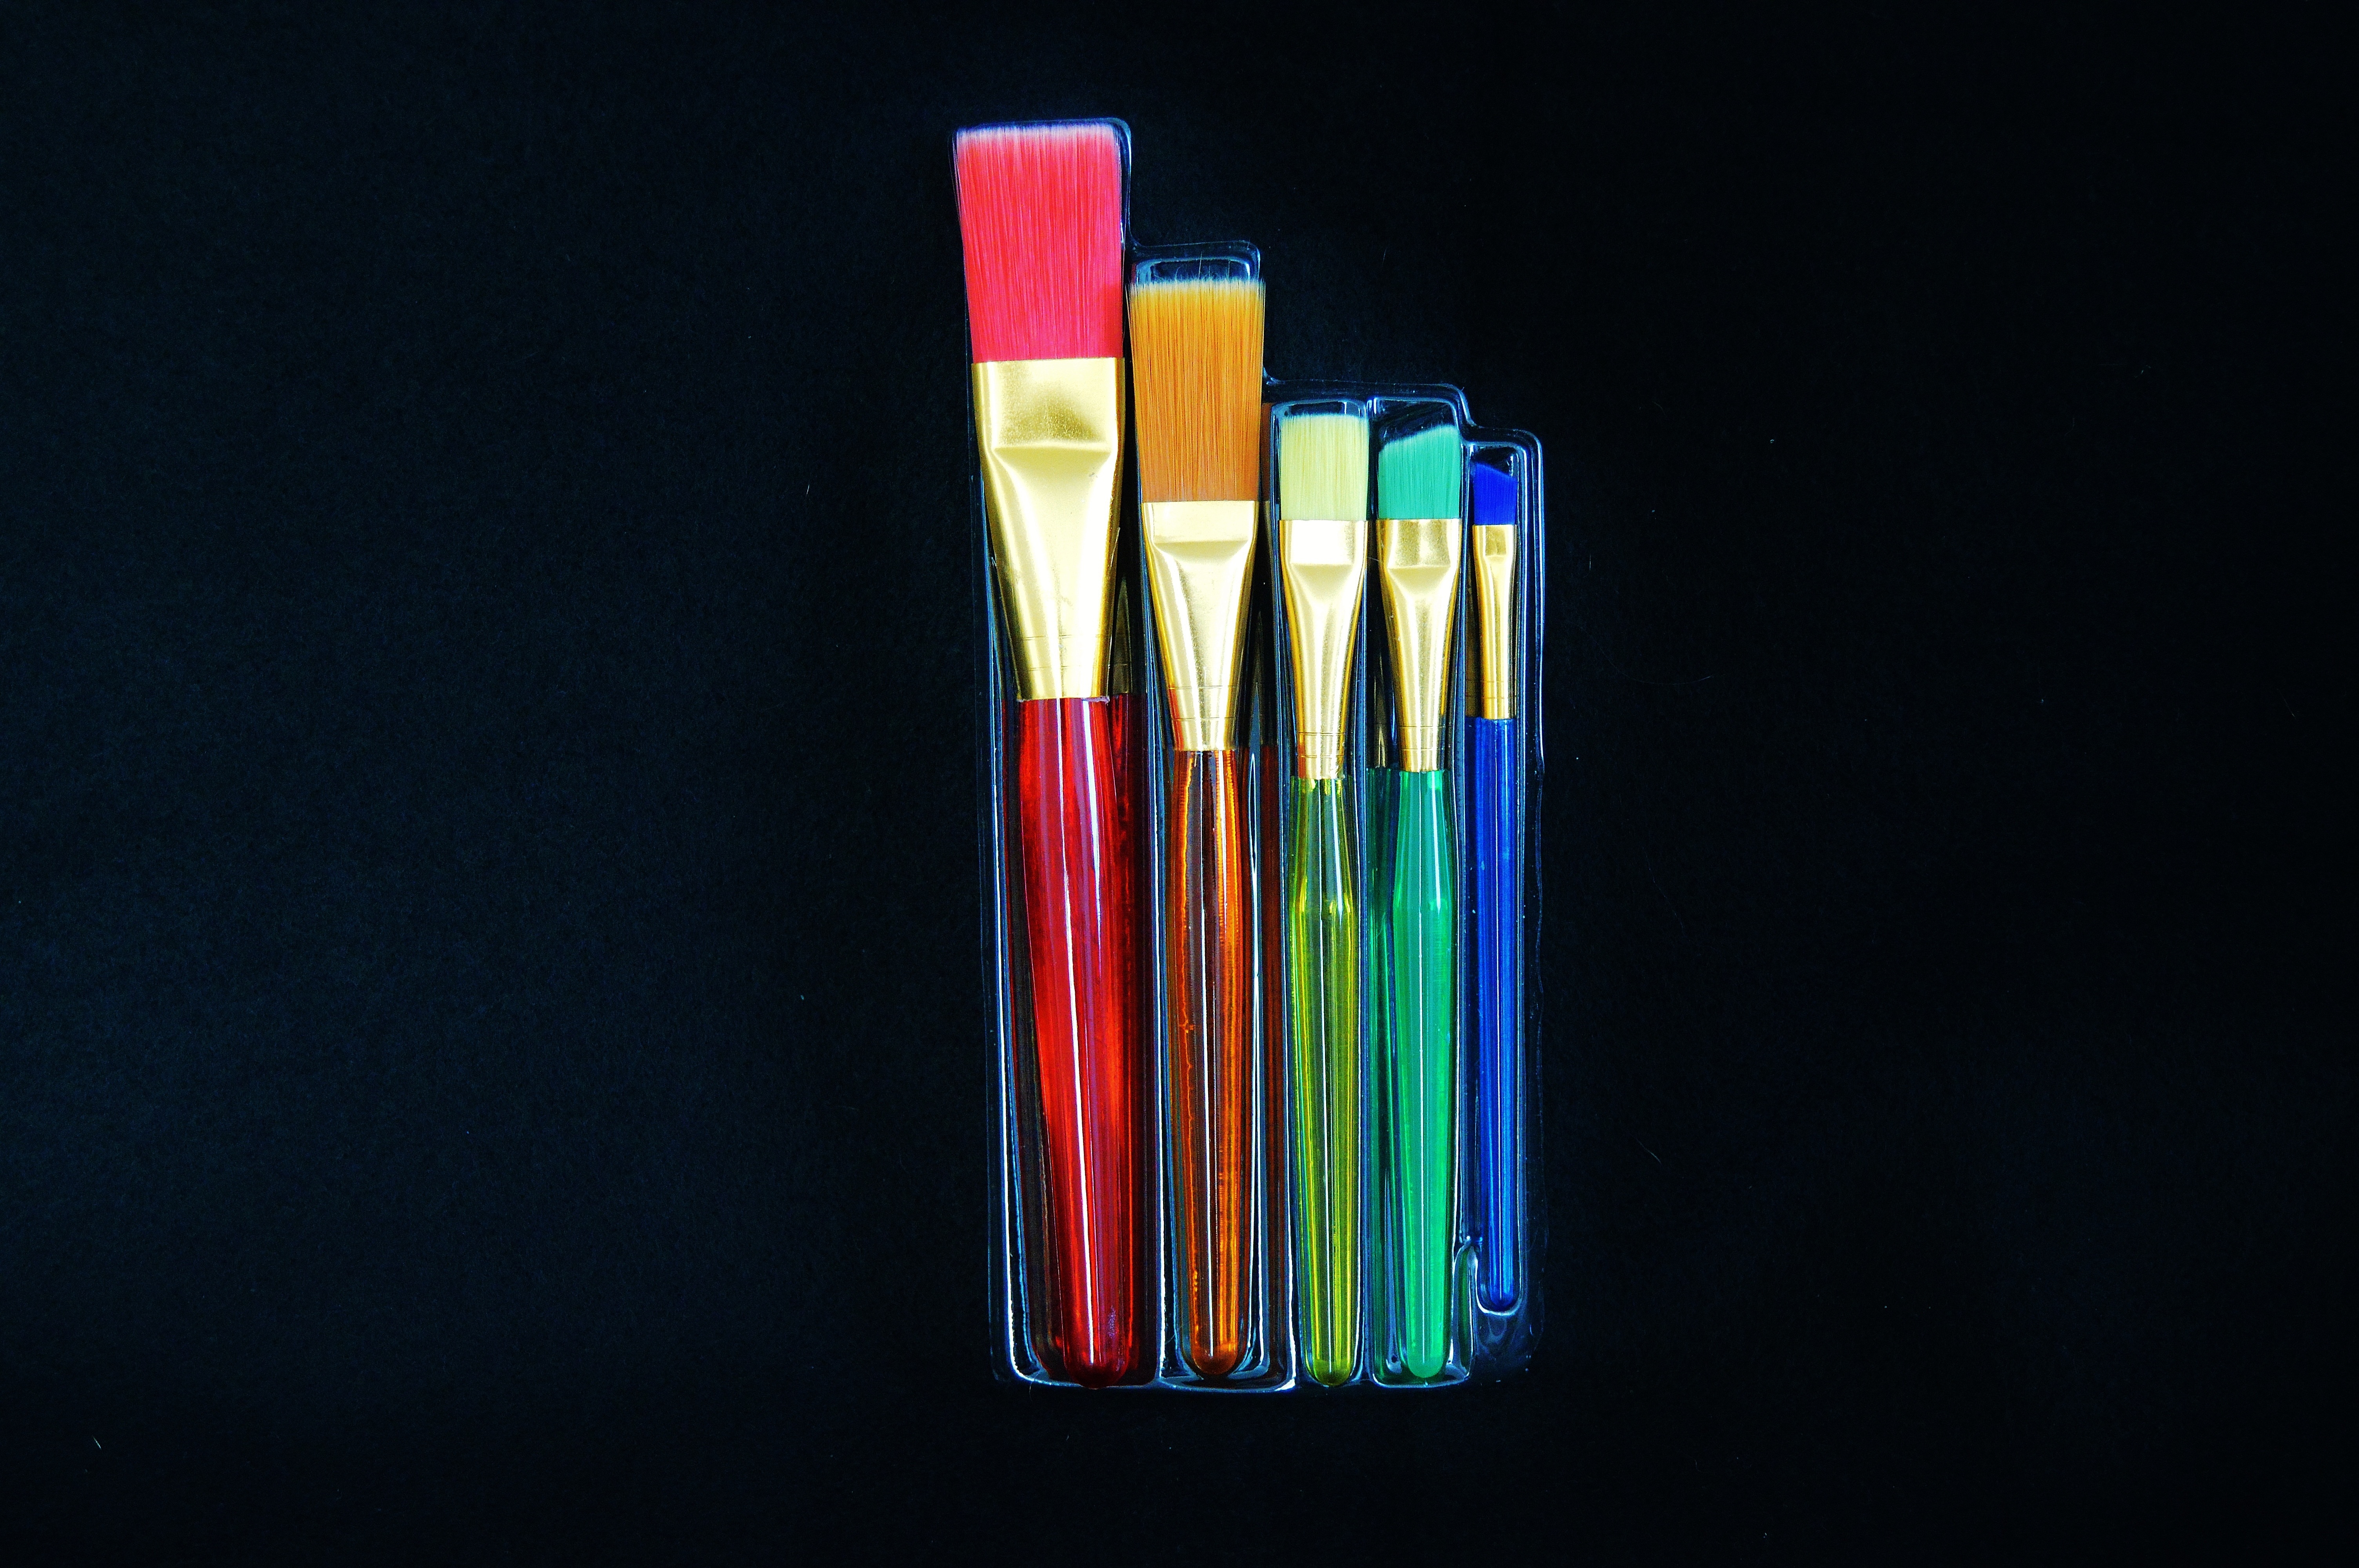
color, lighting, match, shape, cosmetics, coloured, brush set